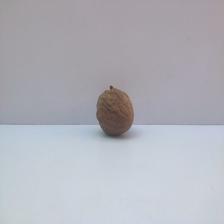
Size: Spoiled